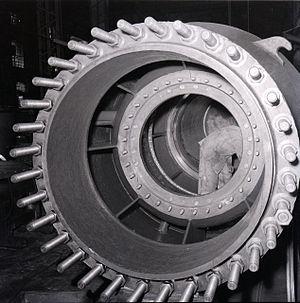
Un procédé industriel est un procédé de nature mécanique ou chimique destiné à produire des objets ou à synthétiser des produits chimiques, en grande quantité et dans des conditions techniquement et économiquement acceptables. Ils sont notamment essentiels aux industries dites lourdes.